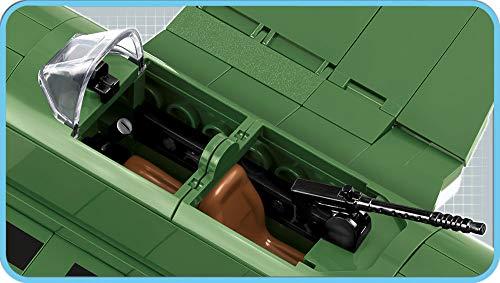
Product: COBI Historical Collection Junkers Ju 87G German Dive Bomber
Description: The Junkers jug 87G gustav was a German dive Bomber from the second world War.
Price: $41.99
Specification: ProductDimensions:13.6x2.2x11inches|ItemWeight:13.9ounces|ShippingWeight:1.15pounds(Viewshippingratesandpolicies)|ASIN:B07NN1X3SK|Itemmodelnumber:5700|Manufacturerrecommendedage:6-15years